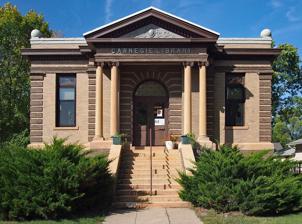
Building: Madison Carnegie Library
Country: United States of America
Year built: 1905
United States historic place Madison Carnegie Library U.S. National Register of Historic Places The Madison Public Library's original entrance Show map of Minnesota Show map of the United States Location Madison, Minnesota Coordinates 45°0′44.96″N 96°11′35.39″W / 45.0124889°N 96.1931639°W / 45.0124889; -96.1931639 Built 1905 Architect Ralph D. Church and Gerhard Herriges Architectural style Neoclassicism NRHP reference No. 85001823 Added to NRHP August 23, 1985 The Madison Carnegie Library or Madison Public Library , located at 401 Sixth Avenue, Madison , in the U.S. state of Minnesota is a public library building built in 1905 of brick with limestone trim. Its characteristic features include a columned and pedimented main entrance and a small polygonal dome on its flat roof. The structure was built with an $8,000 grant from Andrew Carnegie . This was one of over 3,000 libraries in 47 states funded by Carnegie. Local residents gave an additional $1,000 in gifts and books at its dedication on January 22, 1906. Gerhard Herriges, a contractor for public buildings in Western Minnesota, built the building for $6,216.85. References